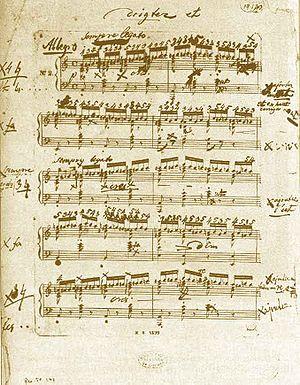
Les Études de Chopin sont deux cahiers chacun de douze études pour le piano que le compositeur franco-polonais Frédéric Chopin publia dans les années 1830 : le premier, l'opus 10, dédié « à son ami F. Liszt » et le deuxième, l'opus 25, dédié « à Madame la Comtesse d'Agoult ». Mais on doit encore ajouter à cela, pour faire le tour de toutes les études proprement dites de Chopin, les Trois nouvelles études, sans numéro d'opus, que le compositeur écrivit pour la Méthode des méthodes de piano de Ignaz Moscheles et François-Joseph Fétis. Cet article a donc pour tâche de traiter de ces 27 études pour piano seul.